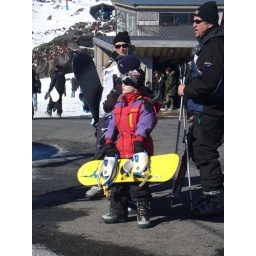
Little girl in the ski field